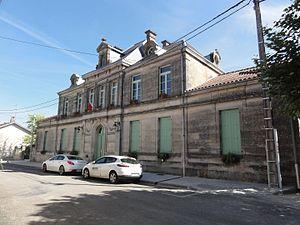
Mognéville (Meuse) mairie
Mognéville est une commune française située dans le département de la Meuse, en région Grand Est.